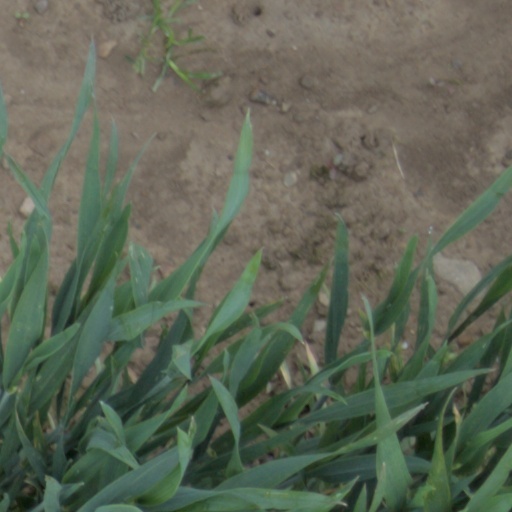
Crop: wheat